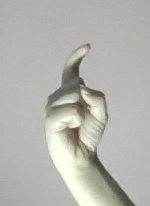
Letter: ra